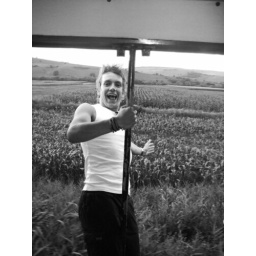
Same again really, but we did make sure there wasn't another train or tree coming in the opposite direction